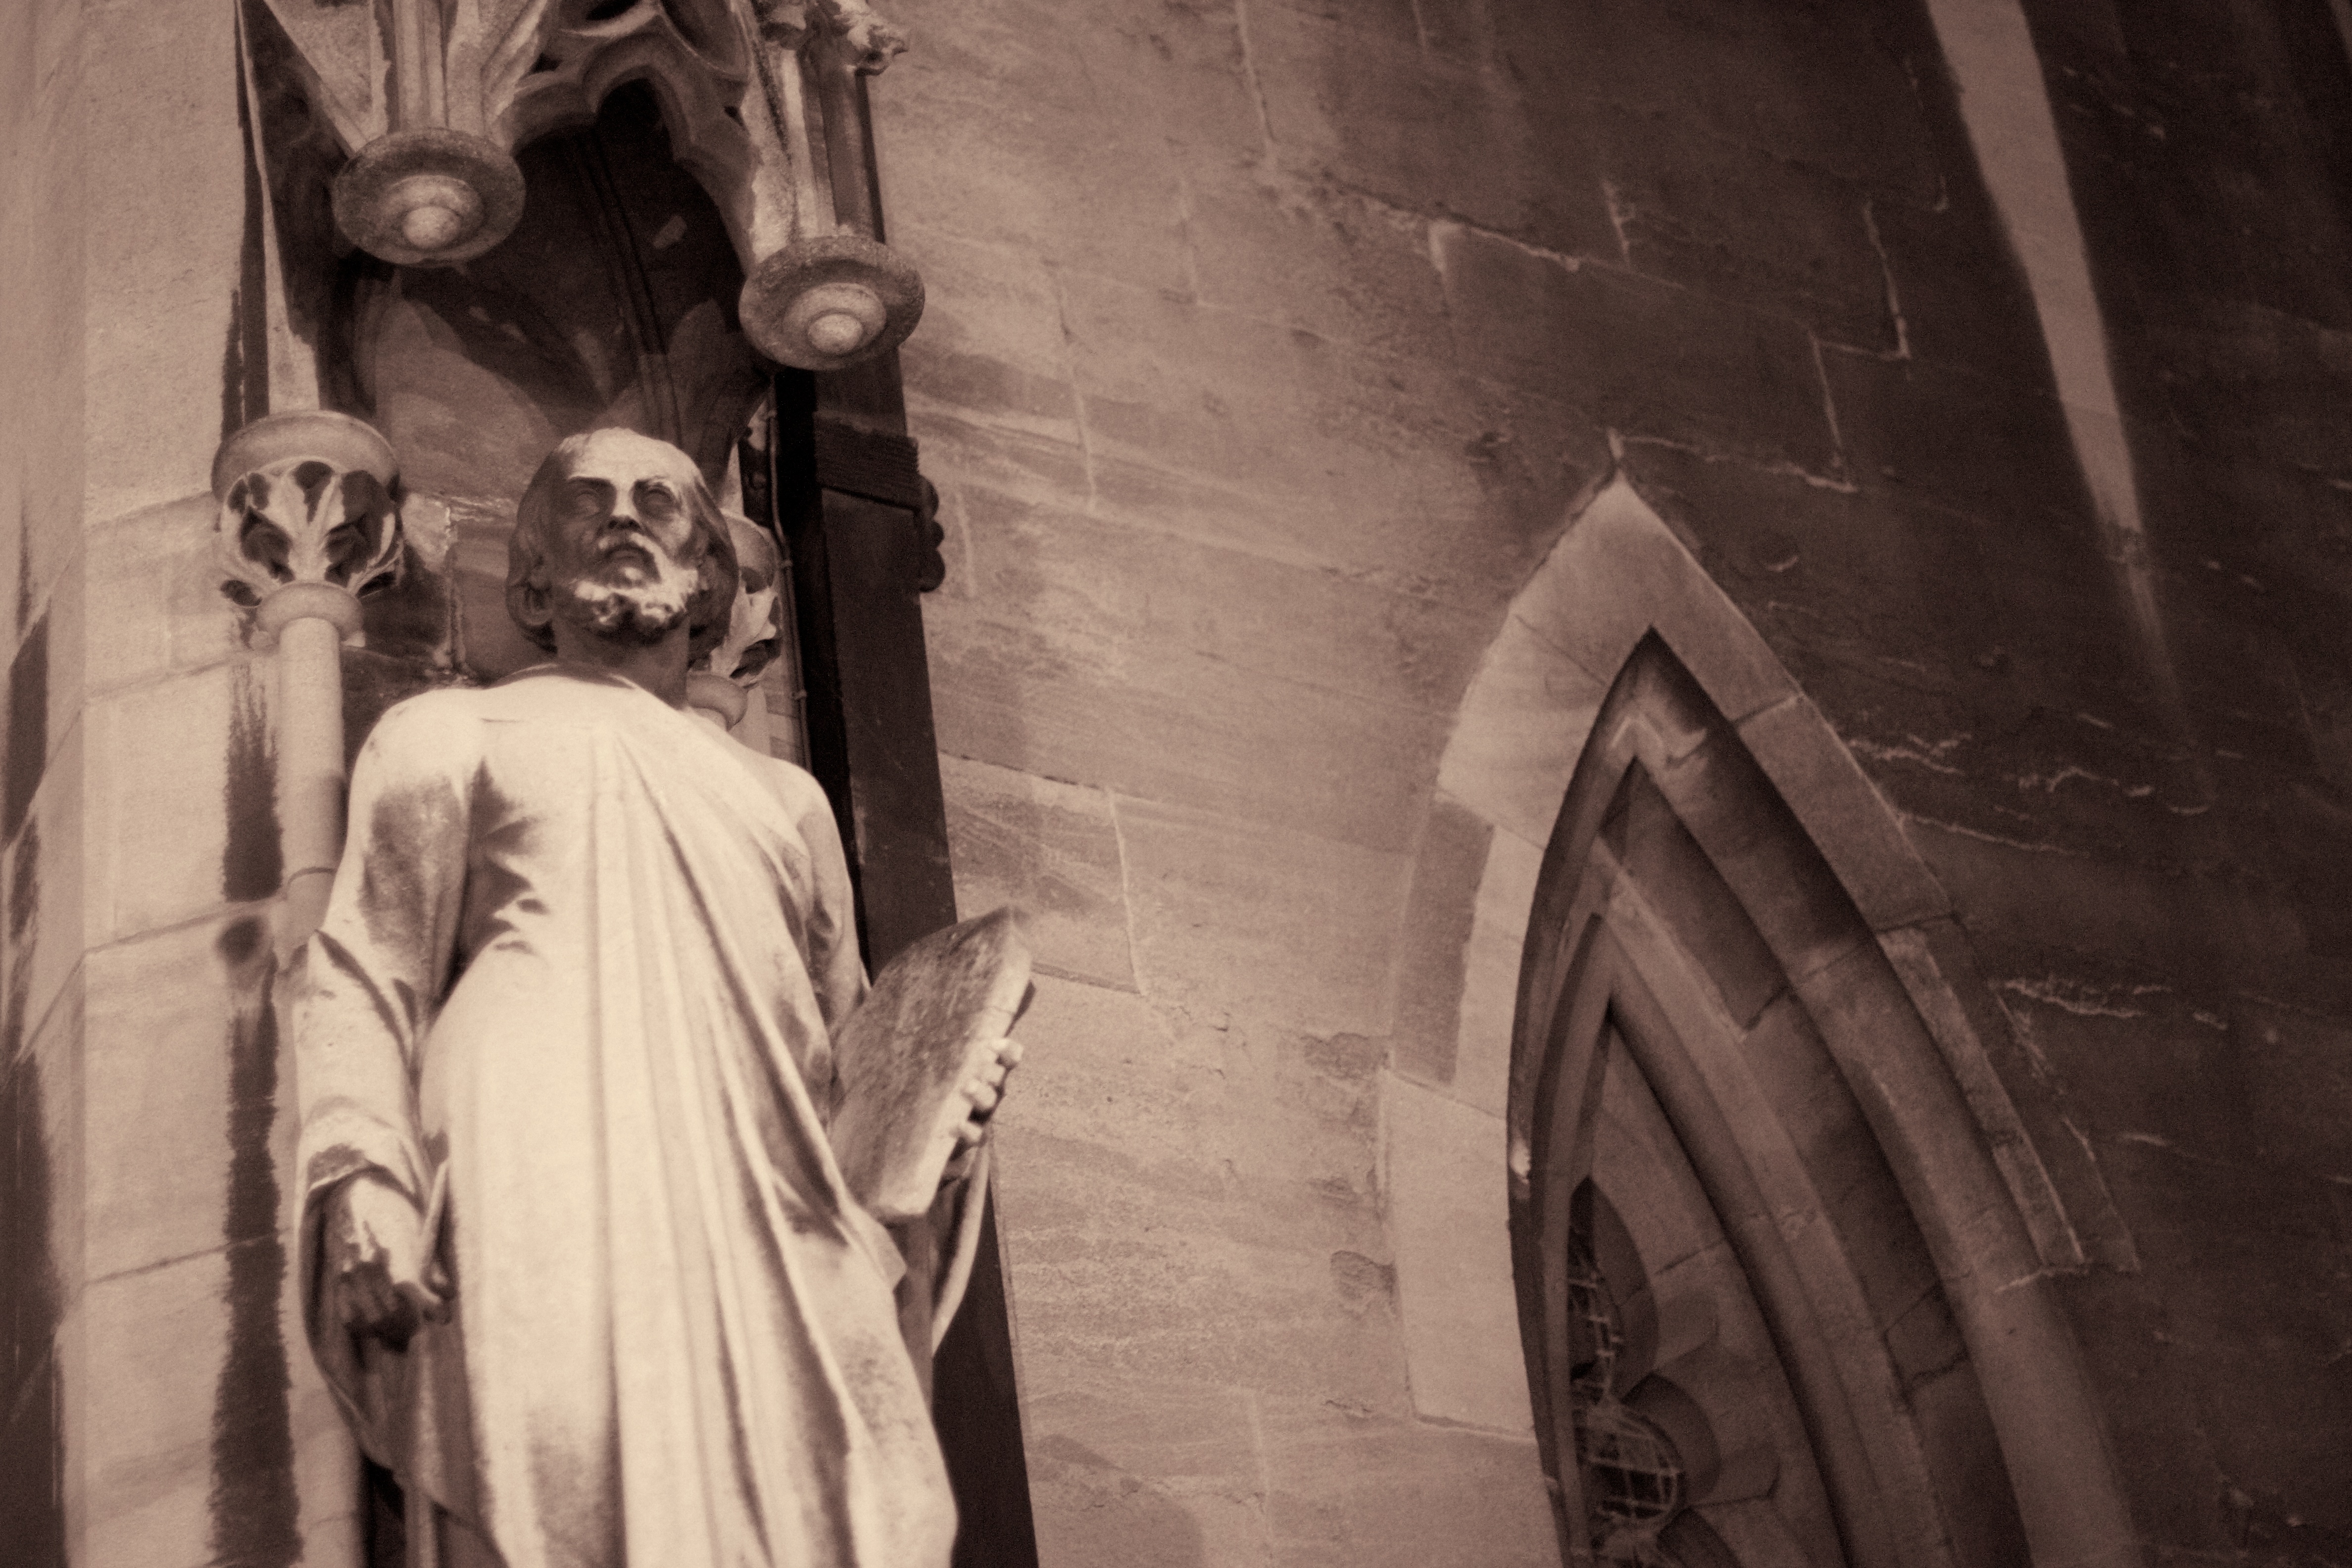
white, photography, statue, color, religion, black, monochrome, art, temple, photograph, snapshot, image, ancient history